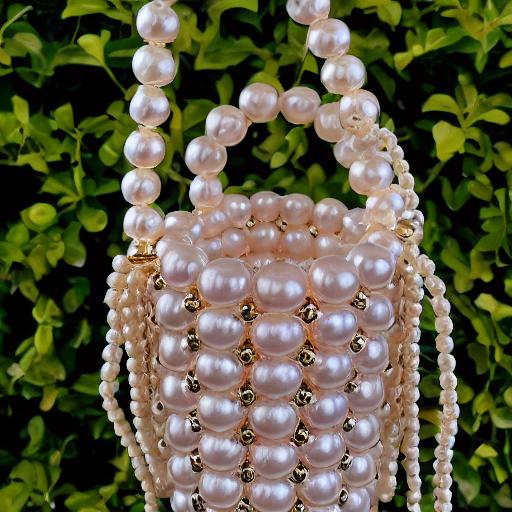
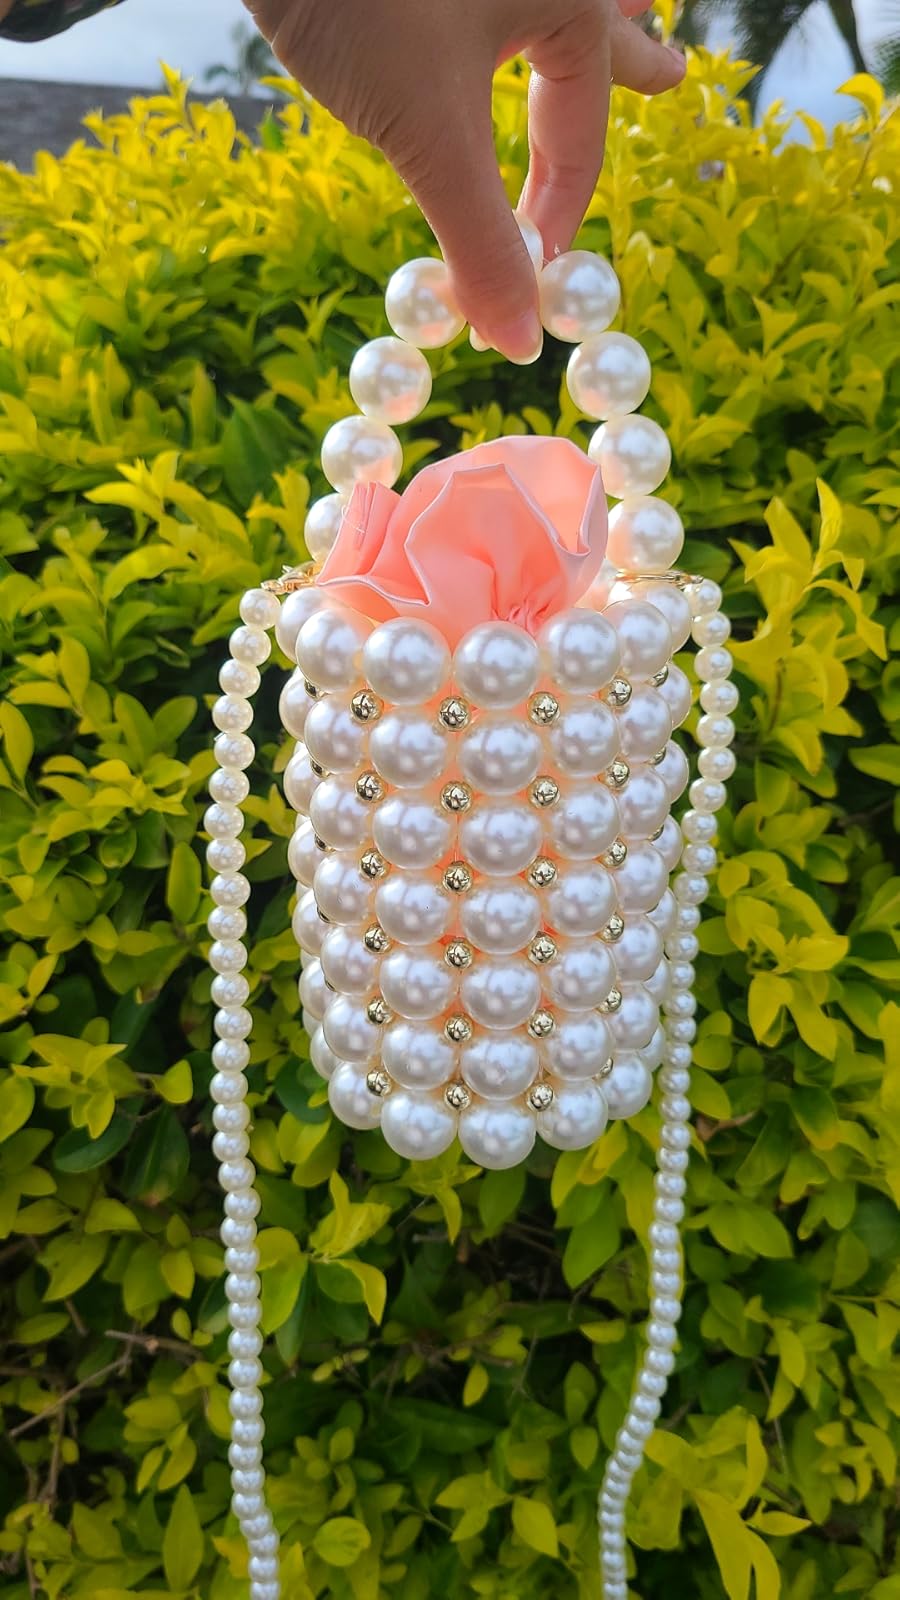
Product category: accessories_handbag
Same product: no